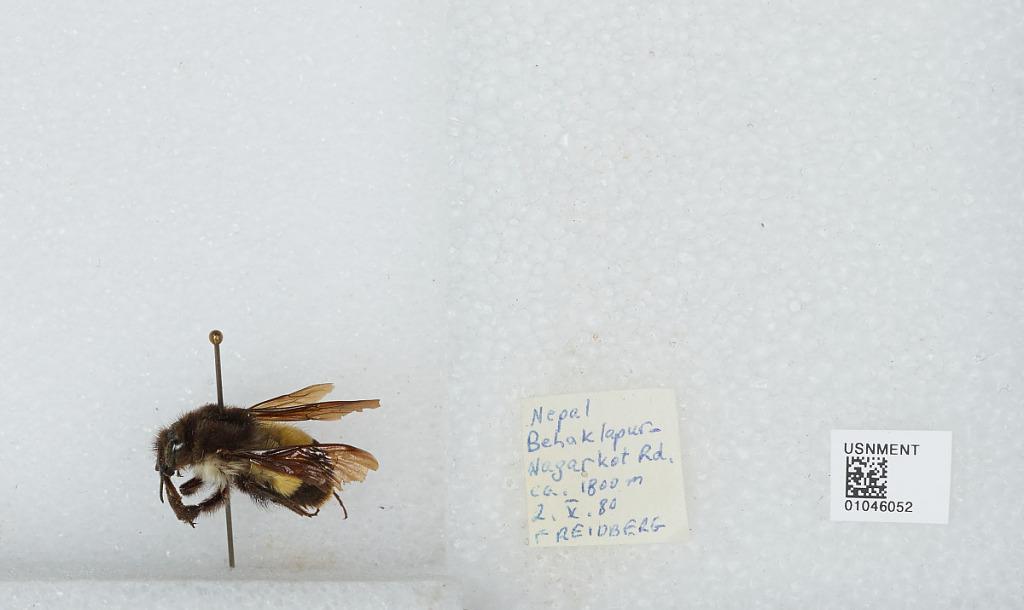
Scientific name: Bombus sp.
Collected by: Freidberg
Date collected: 1980-5-2
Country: Nepal
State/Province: Central Region
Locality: Bhaktapur - Nagarkot Road